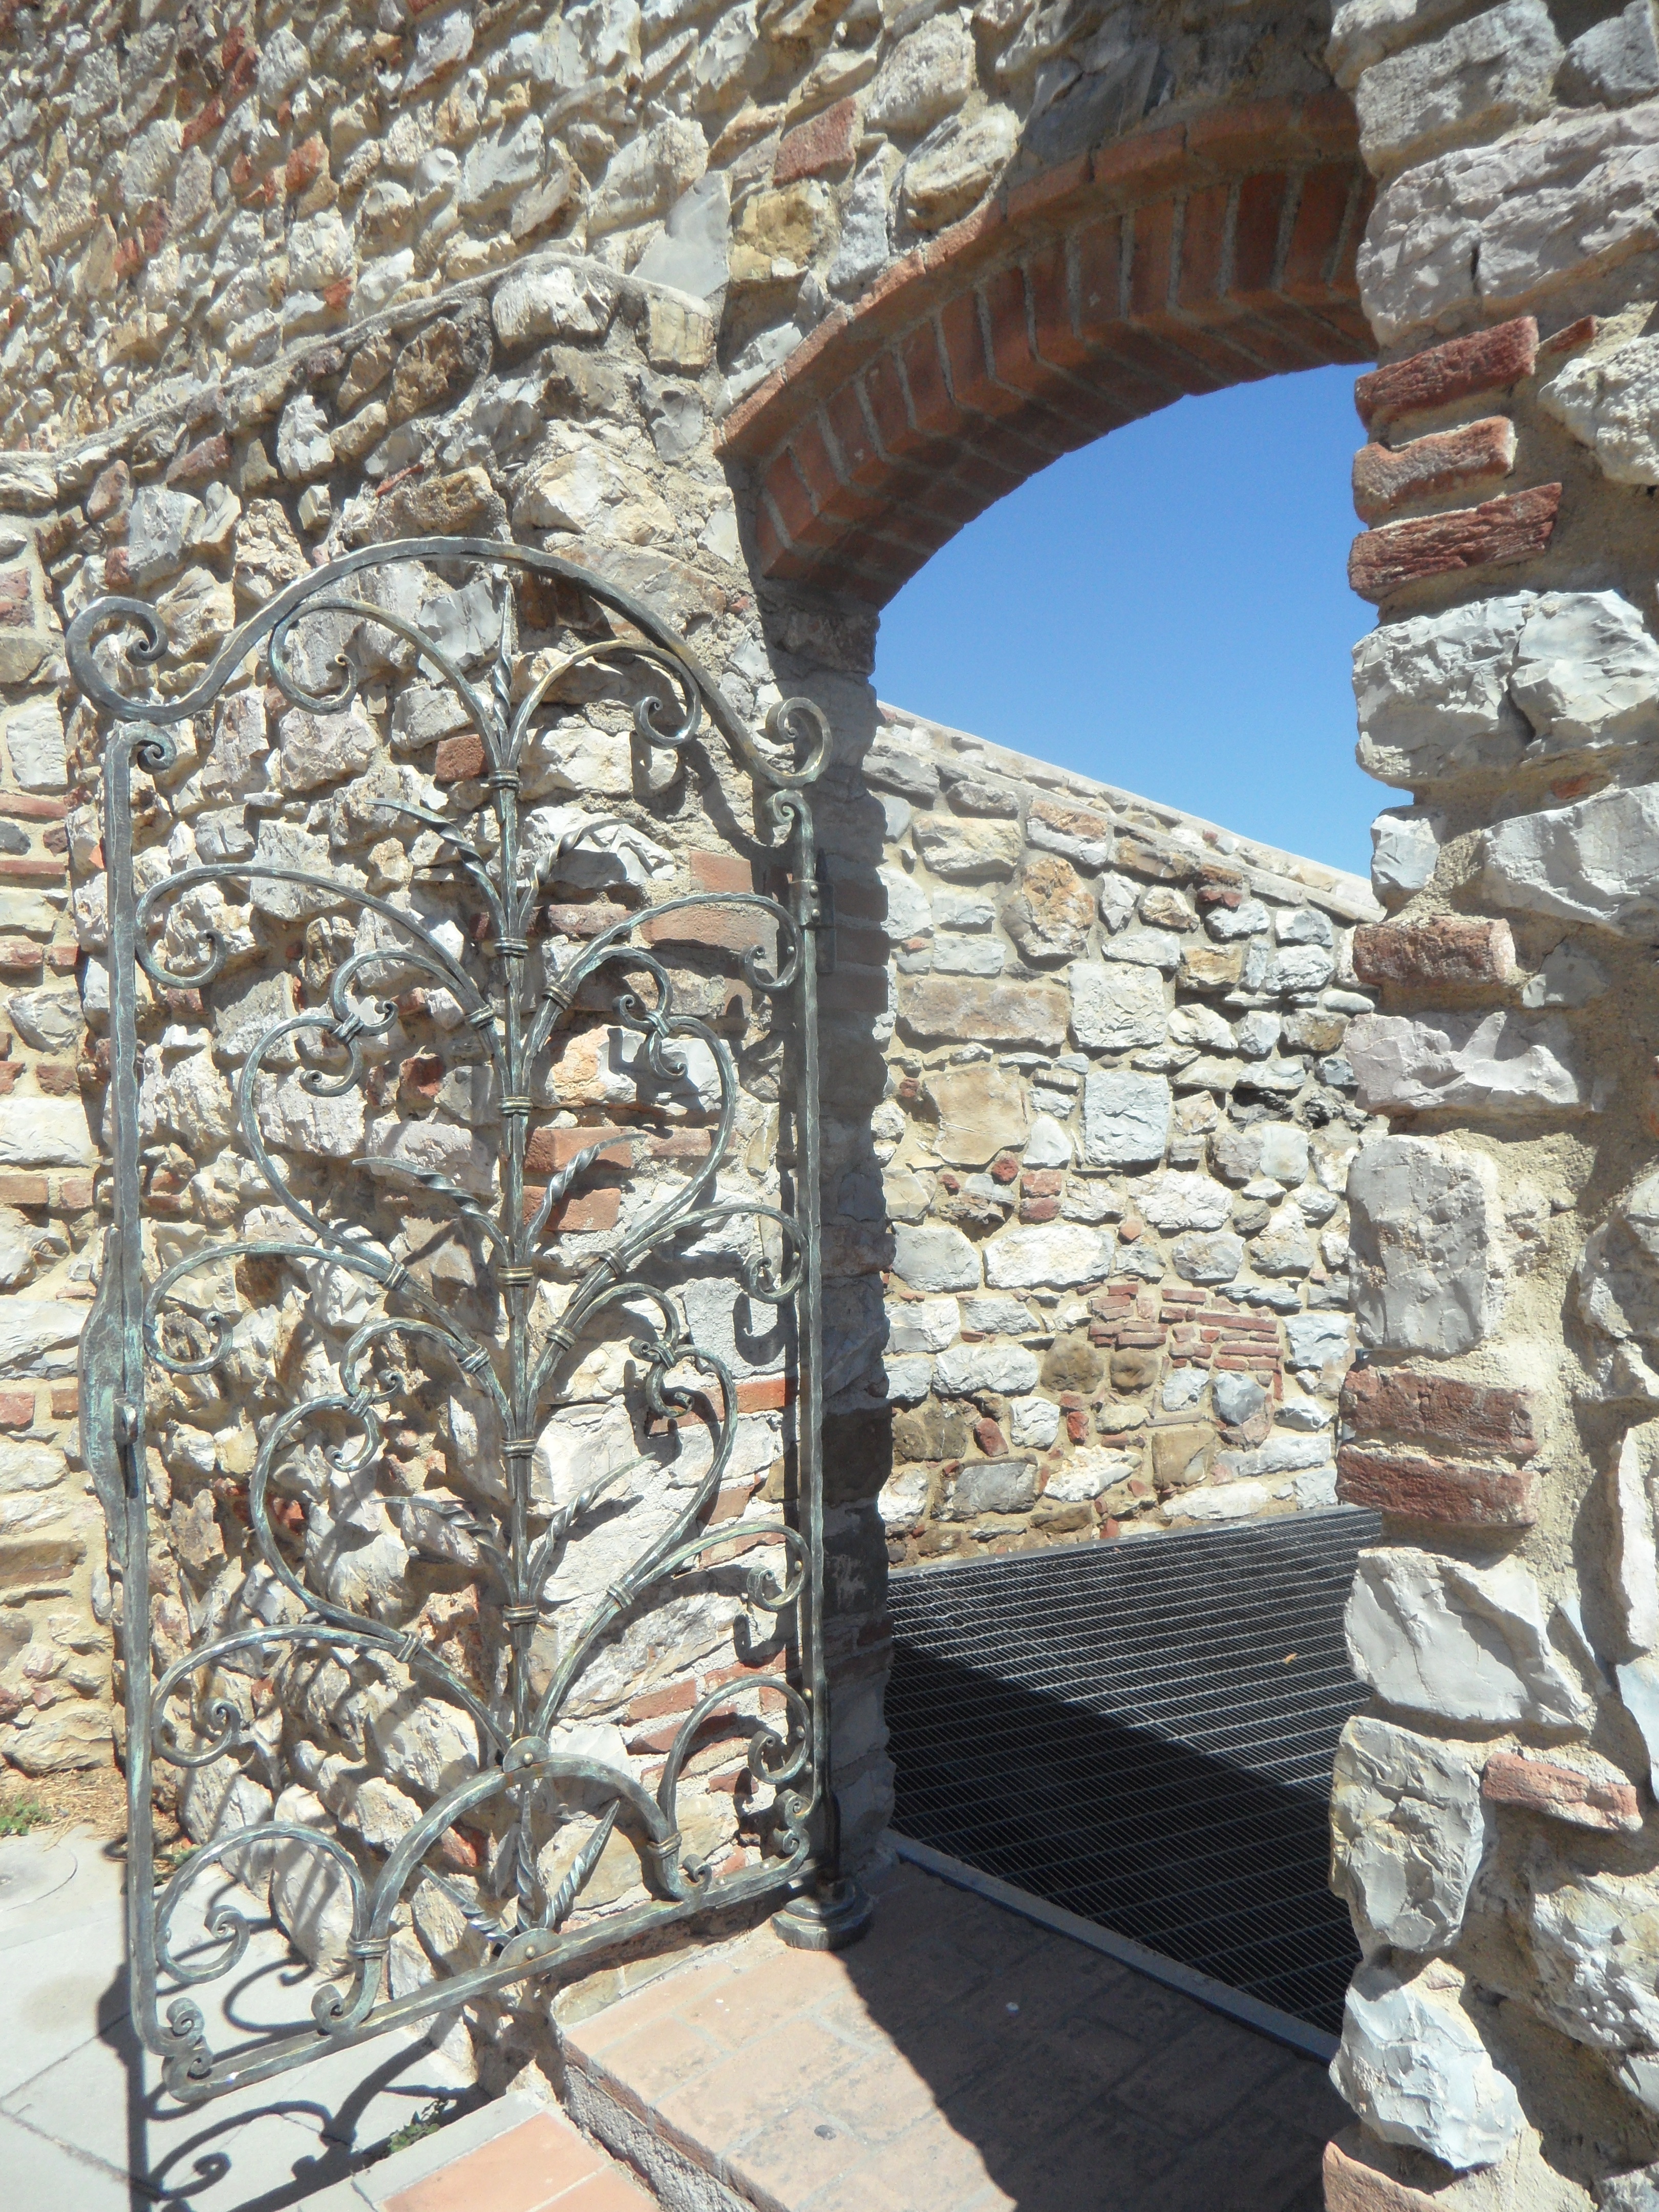
landscape, rock, architecture, structure, building, wall, stone, village, arch, column, mediterranean, italy, tuscany, stone wall, gate, door, goal, old town, ruins, iron, historically, bergdorf, masonry, flair, stone carving, medieval village, stone houses, ancient history, baluster